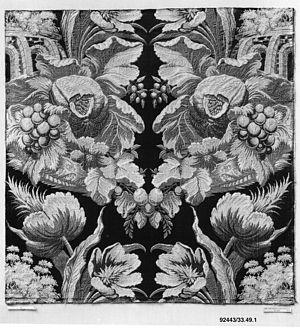
L’histoire de la soierie à Lyon comprend l'étude de l'ensemble des acteurs de l'industrie de la soie à Lyon. Le secteur soyeux lyonnais tout au long de son histoire comprend toutes les étapes de la fabrication et de la vente d'un tissu en soie à partir de la soie grège : filature, création d'un motif, tissage, apprêt, commercialisation. L'ensemble du secteur est dénommé la « Fabrique ».